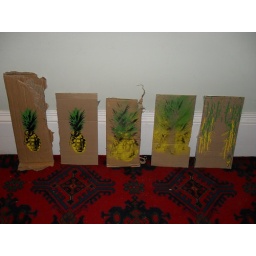
The pineapple grenade exploads covering the walls in greeen and yellow.